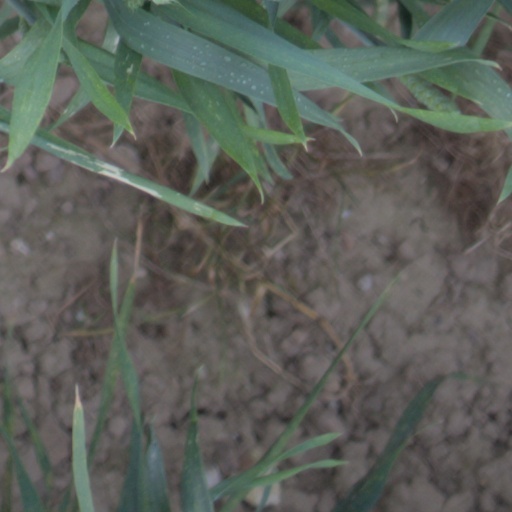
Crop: wheat